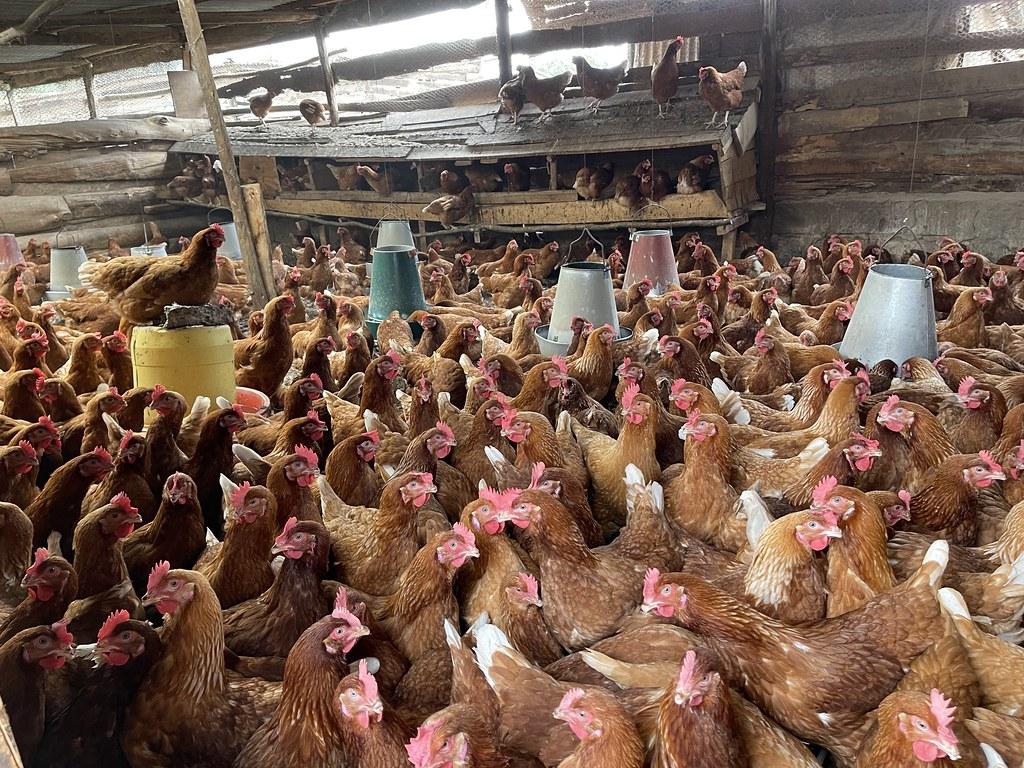
Kuku wengi wako ndani ya banda lililotengenezwa kwa mbao na mabanzi wakipata chakula cha mifugo hiyo, wakiwa katika mfumo wa kilimo cha kisasa.